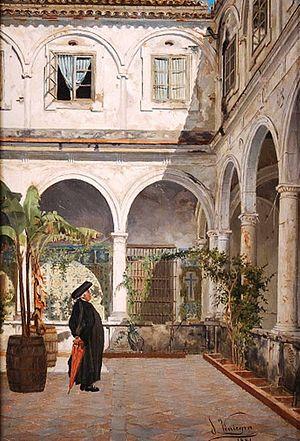
Salvador Viniegra y Lasso de la Vega est un peintre d'histoire et un mécène espagnol.